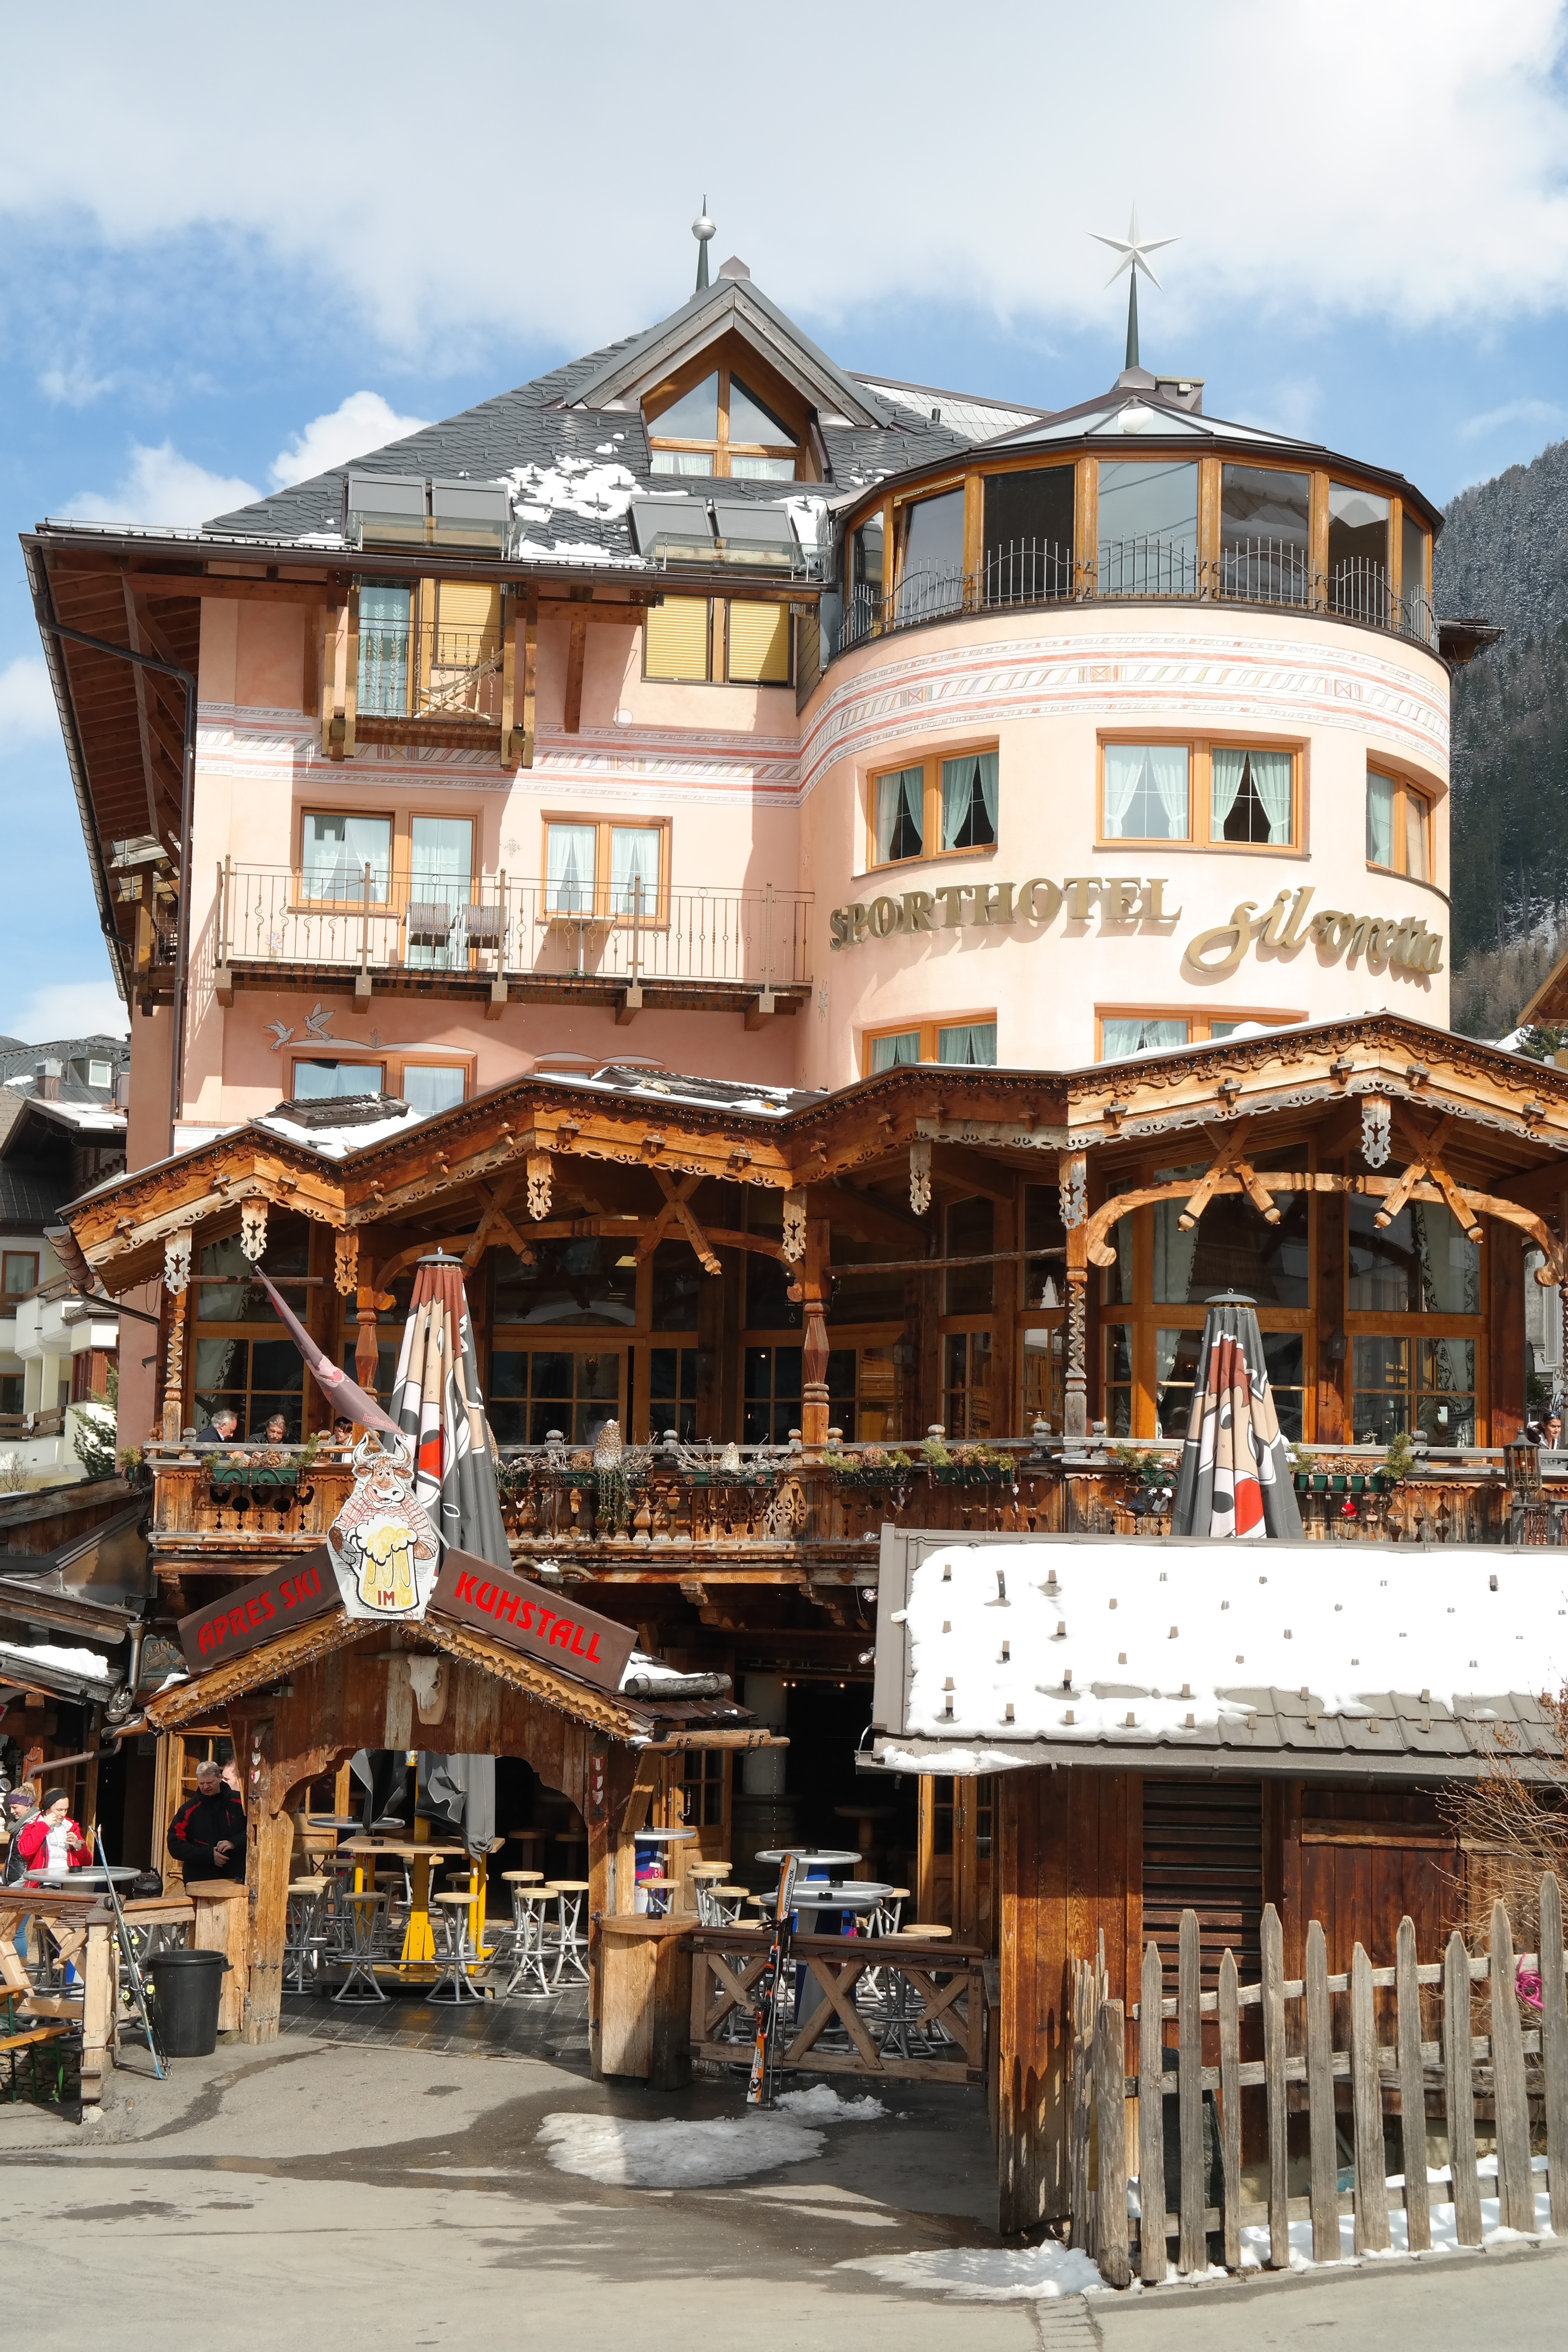
architecture, house, town, building, palace, vacation, travel, vehicle, facade, tourism, place, temple, hotel, ischgl, holiday resort, silveretta hotel